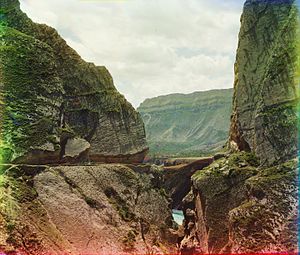
Kaukasus / Topografi
Kaukasus er et 1100 km langt og 180 km bredt system af bjergkæder i Kaukasien mellem Sortehavet og det Kaspiske Hav. Den største højde nås i den nordlige kæde med toppen af Elbrus, som er 5.642 m over havet. Kaukasus’ topografi omfatter mere end 1.000 gletsjere. Begge bjergkæder er dannet ved samme tektoniske forskydning, som skabte Alperne for ca. 25 millioner år siden. Området er stadig geologisk ustabilt, hvad de mange jordskælv vidner om.